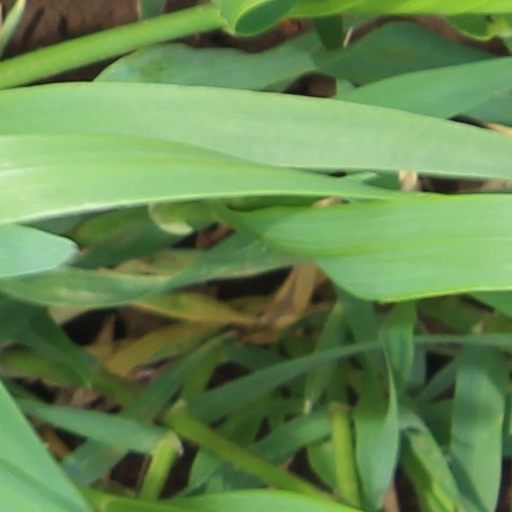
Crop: wheat